Munich Security Conference

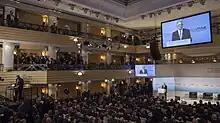
53rd Munich Security Conference 2017

At the 39th conference in 2003, German Minister for Foreign Affairs Joschka Fischer doubted the reasoning of the U.S. government for a war against Iraq with the words "Excuse me, I am not convinced".